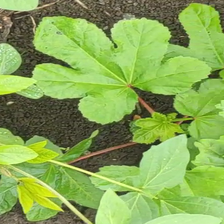
Weed species: Little_Mallow(Malva parviflora)